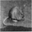
Label: mouse